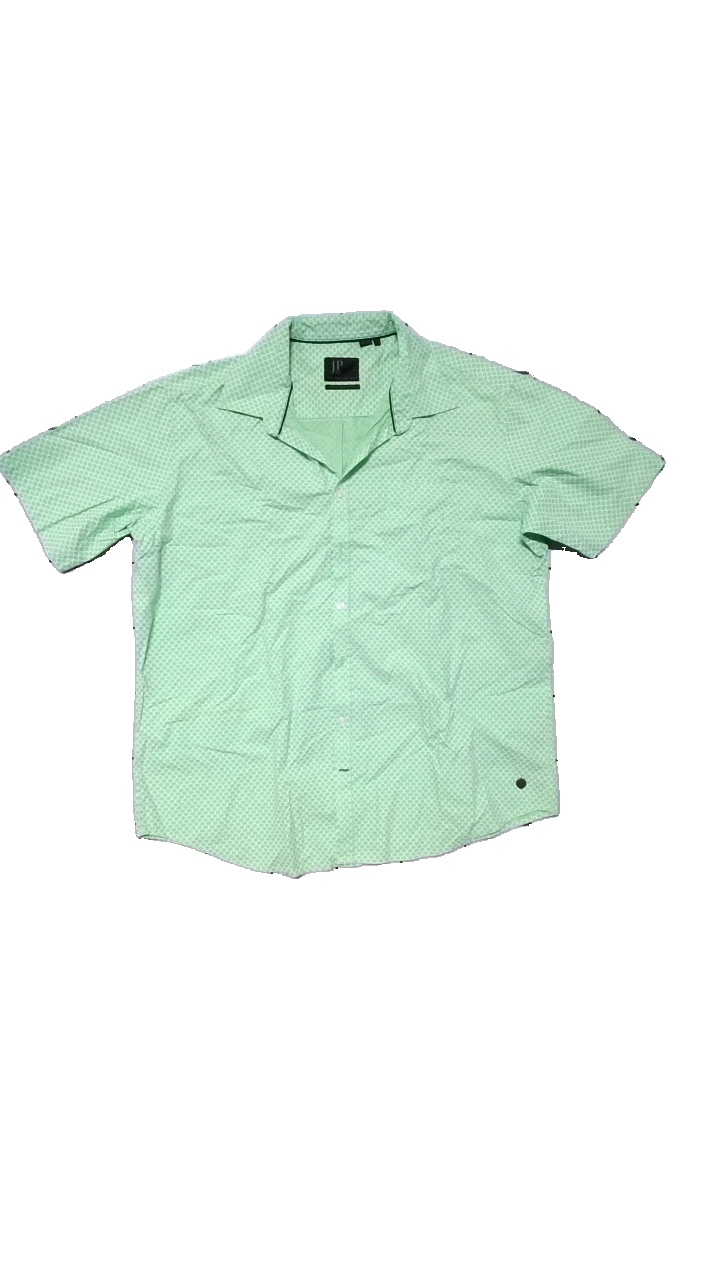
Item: Shirt (Men)
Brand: Jp
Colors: Green, White
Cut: Regular
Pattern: Other
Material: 100% cotton
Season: All
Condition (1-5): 4
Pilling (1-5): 2
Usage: Reuse
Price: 50-100